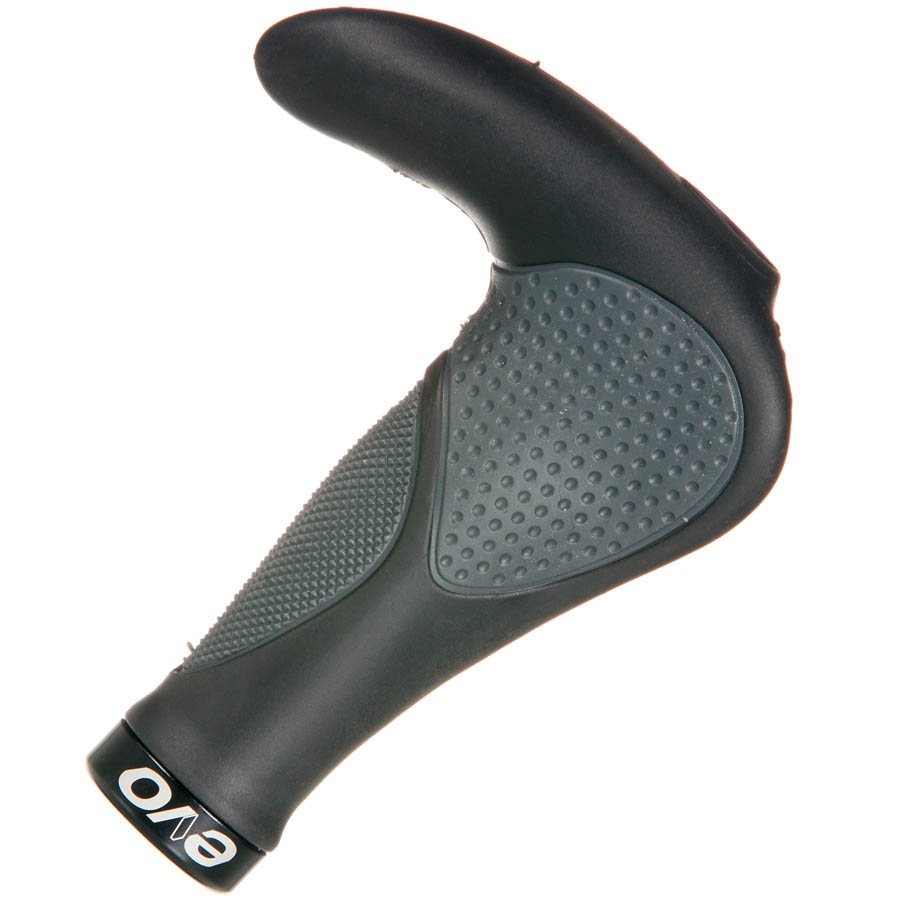
EVO Wrest‚Ñ¢ Loc
The ultimate ergonomic combo grip Dual-density Kraton rubber foundation Strategically placed dual-density gel padding Fully integrated, ergonomic horn bar end Easy-install, lock-on design Secure, integrated double locking clamps 138mm
Brand: EVO
Category: Sporting Goods > Athletics > Wrestling > Wrestling Training Aids > Wrestling Grip Trainers